St John Singapore

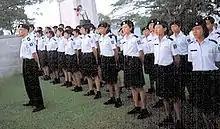
SJB Singapore cadets on parade

At present, there are a total of 4 uniforms of St. John Brigade Singapore, which are listed as follows: